Rapture (BioShock)

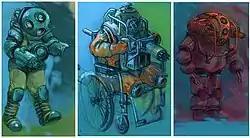
Several designs were considered for the Big Daddy during development.

Conceived of early on as a man encased in a diving suit, the Big Daddy was designed to have "that hulking metal feel of an underwater protector, so solid not even a shotgun blast could knock him off his feet." While the concept remained the same of an AI character that protected the "gatherer" AI characters in the title, many ideas were considered for their mobility and execution, including a wheelchair mounted version. As the designs for the individual types evolved, intricate details of the actual diving suit were worked out piece by piece, using the concept that the suits would be constructed from salvaged parts of the city. Developer Ken Levine noted that with the concept of the gatherers as little girls, it allowed the team to explore the protector role of the character and demonstrate it in a way to appeal to a real-world relationship for the player.